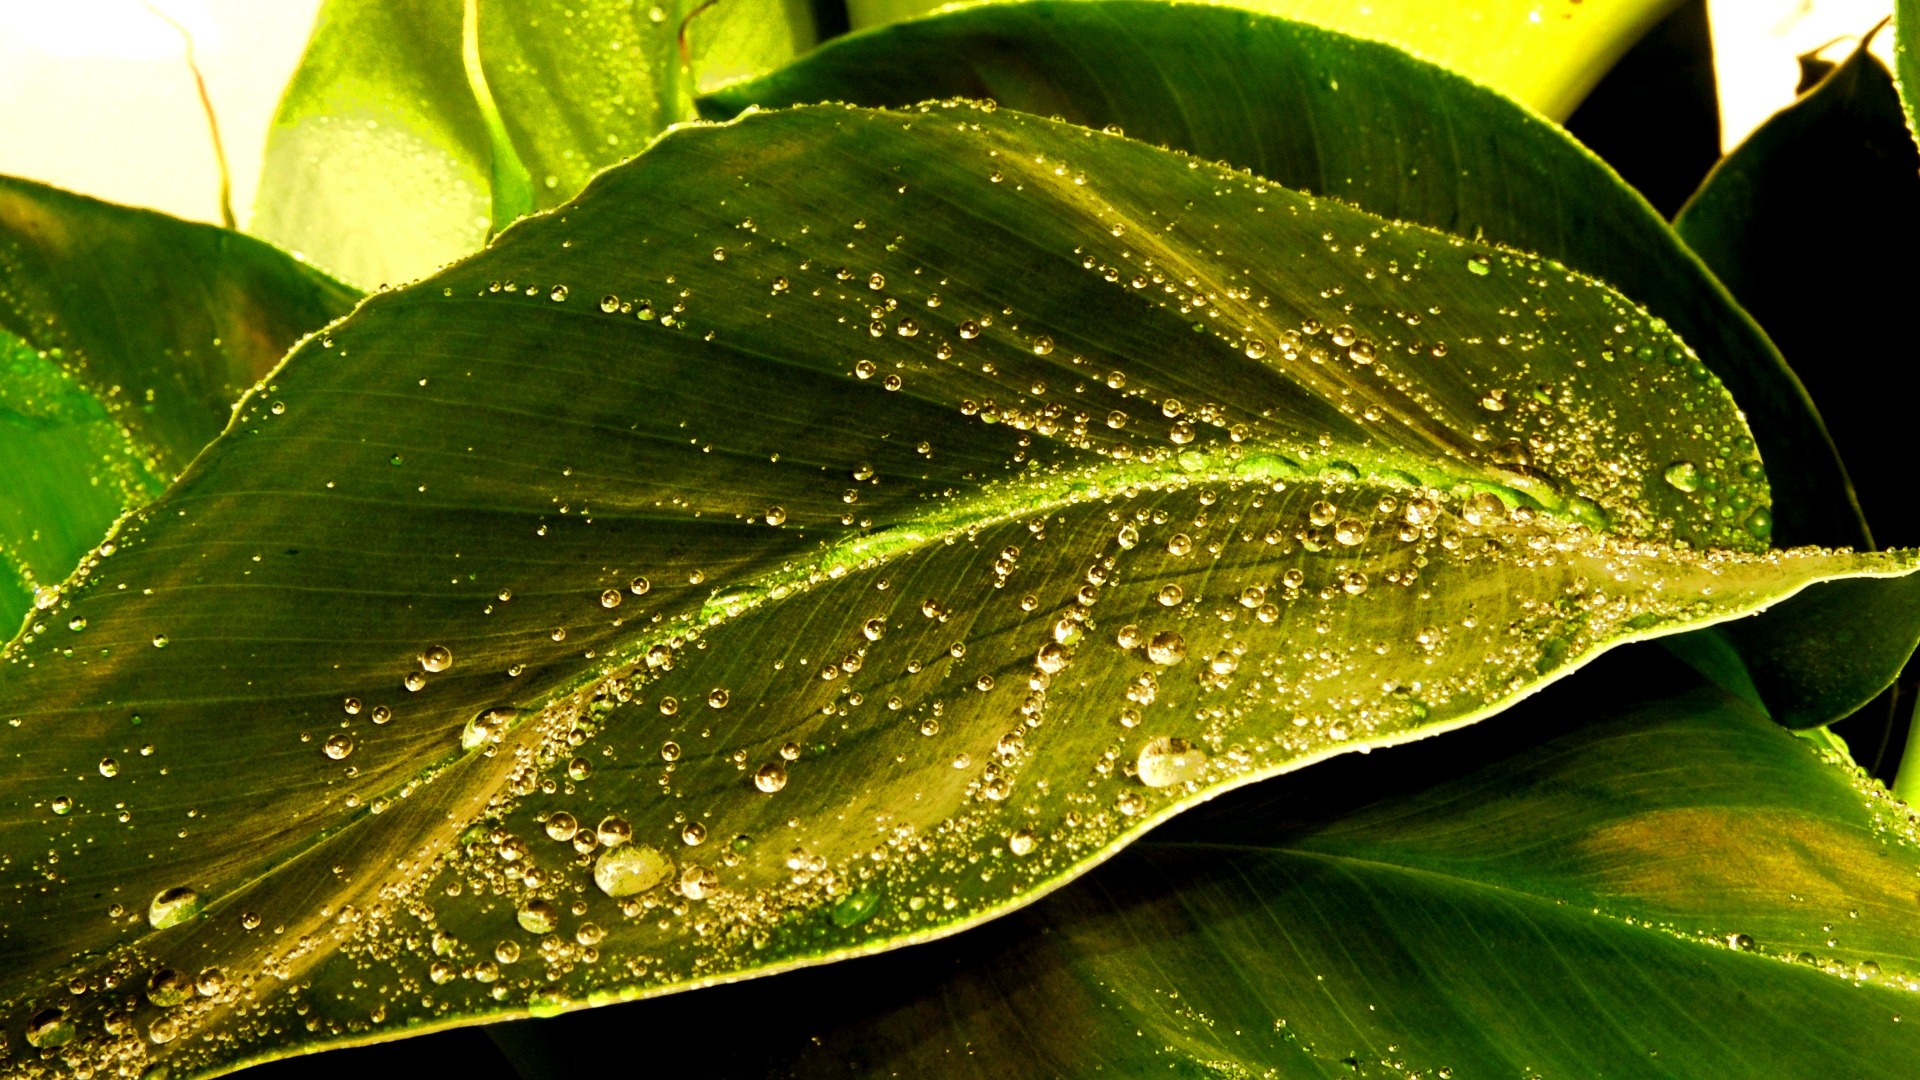
tree, nature, drop, dew, plant, sunlight, leaf, flower, green, botany, flora, close up, droplets, moist, moisture, macro photography, flowering plant, plant stem, land plant